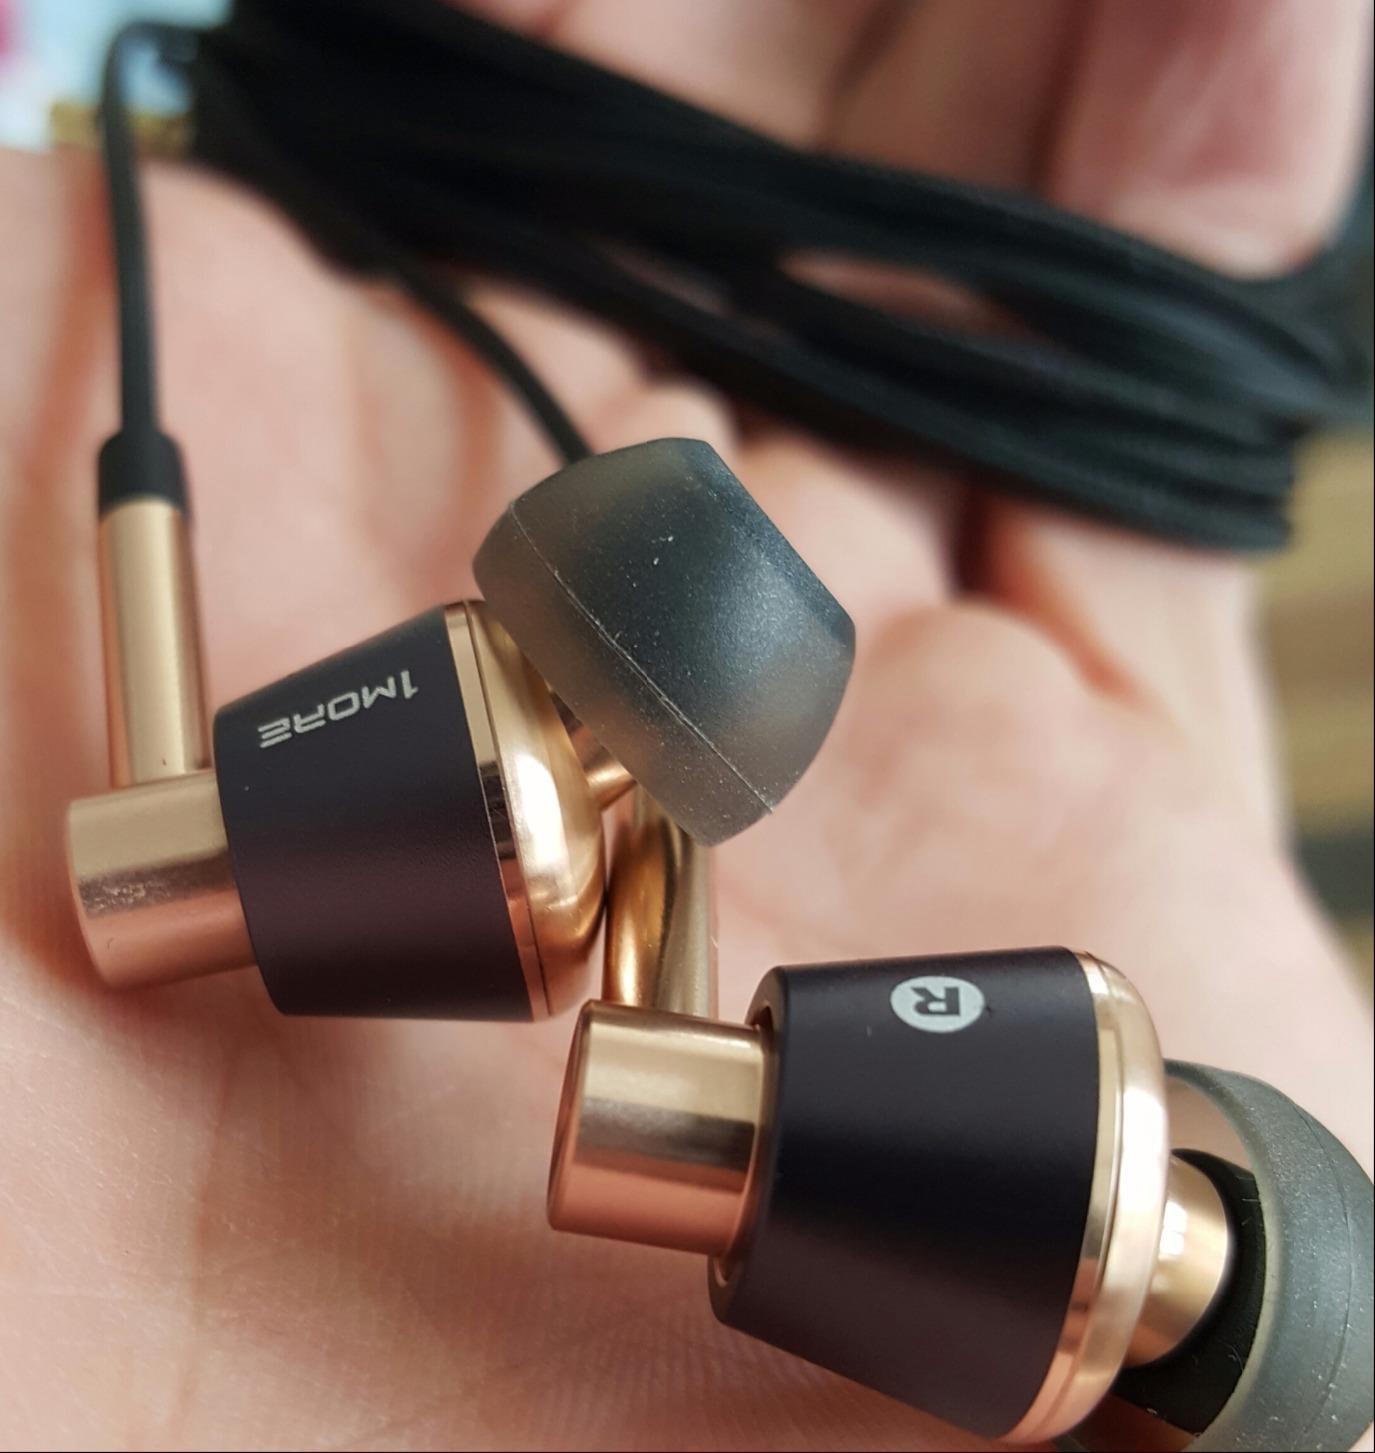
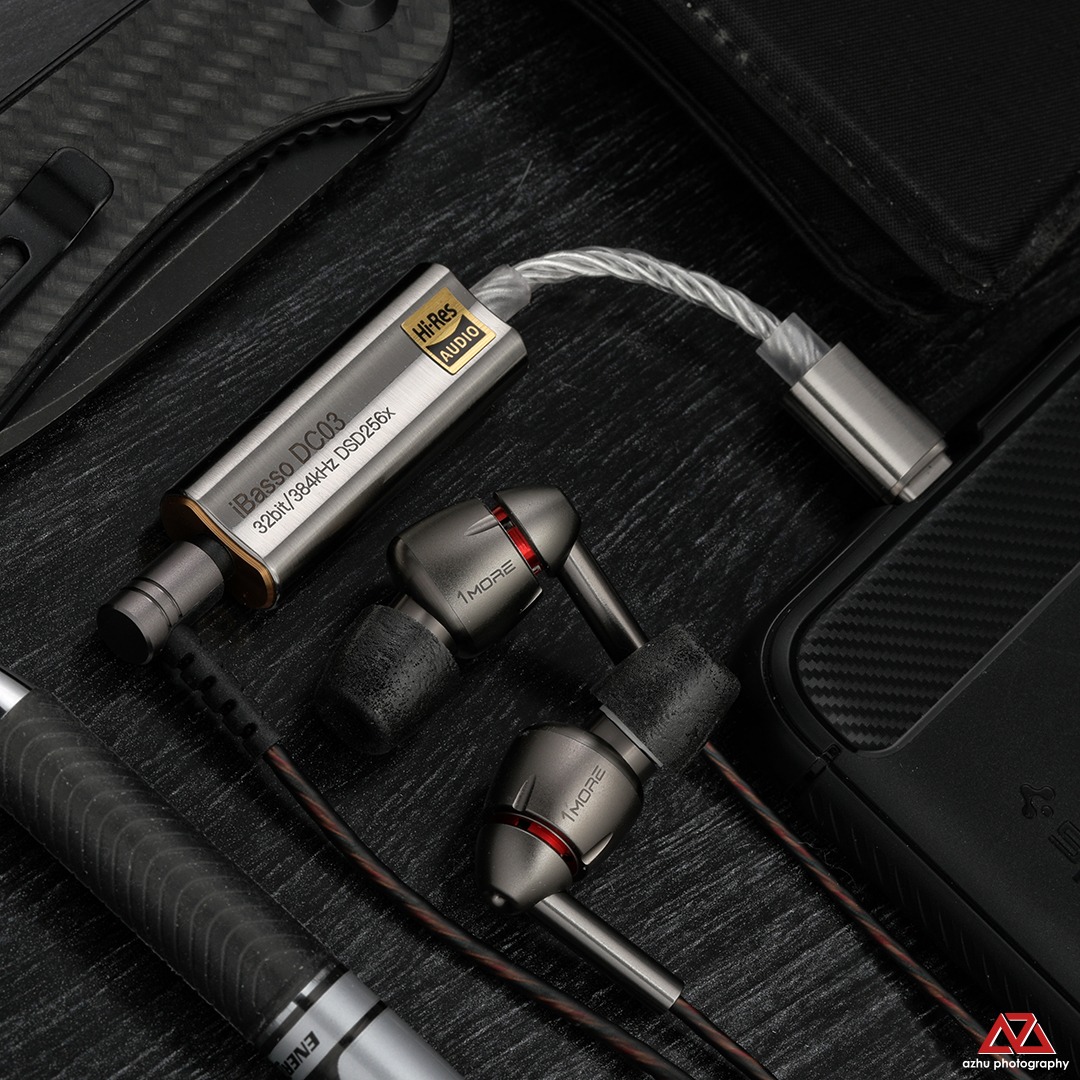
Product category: headphones
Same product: no